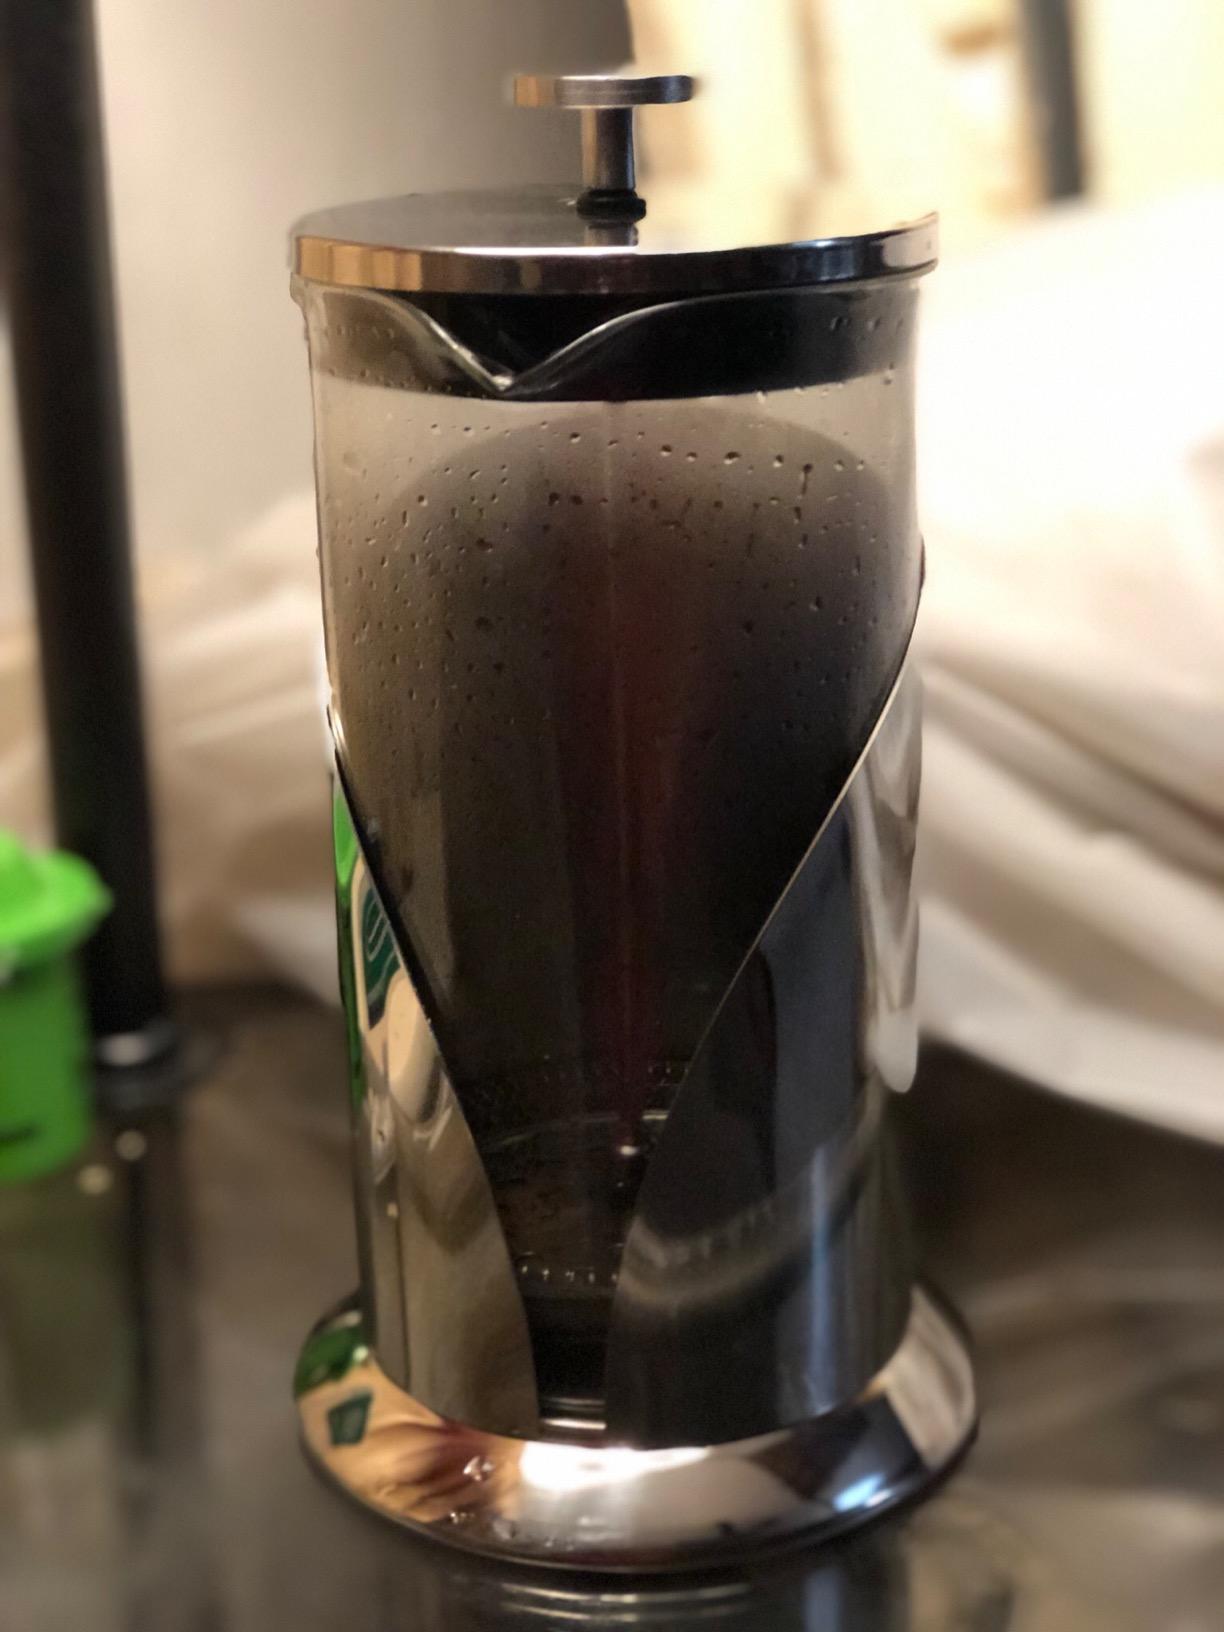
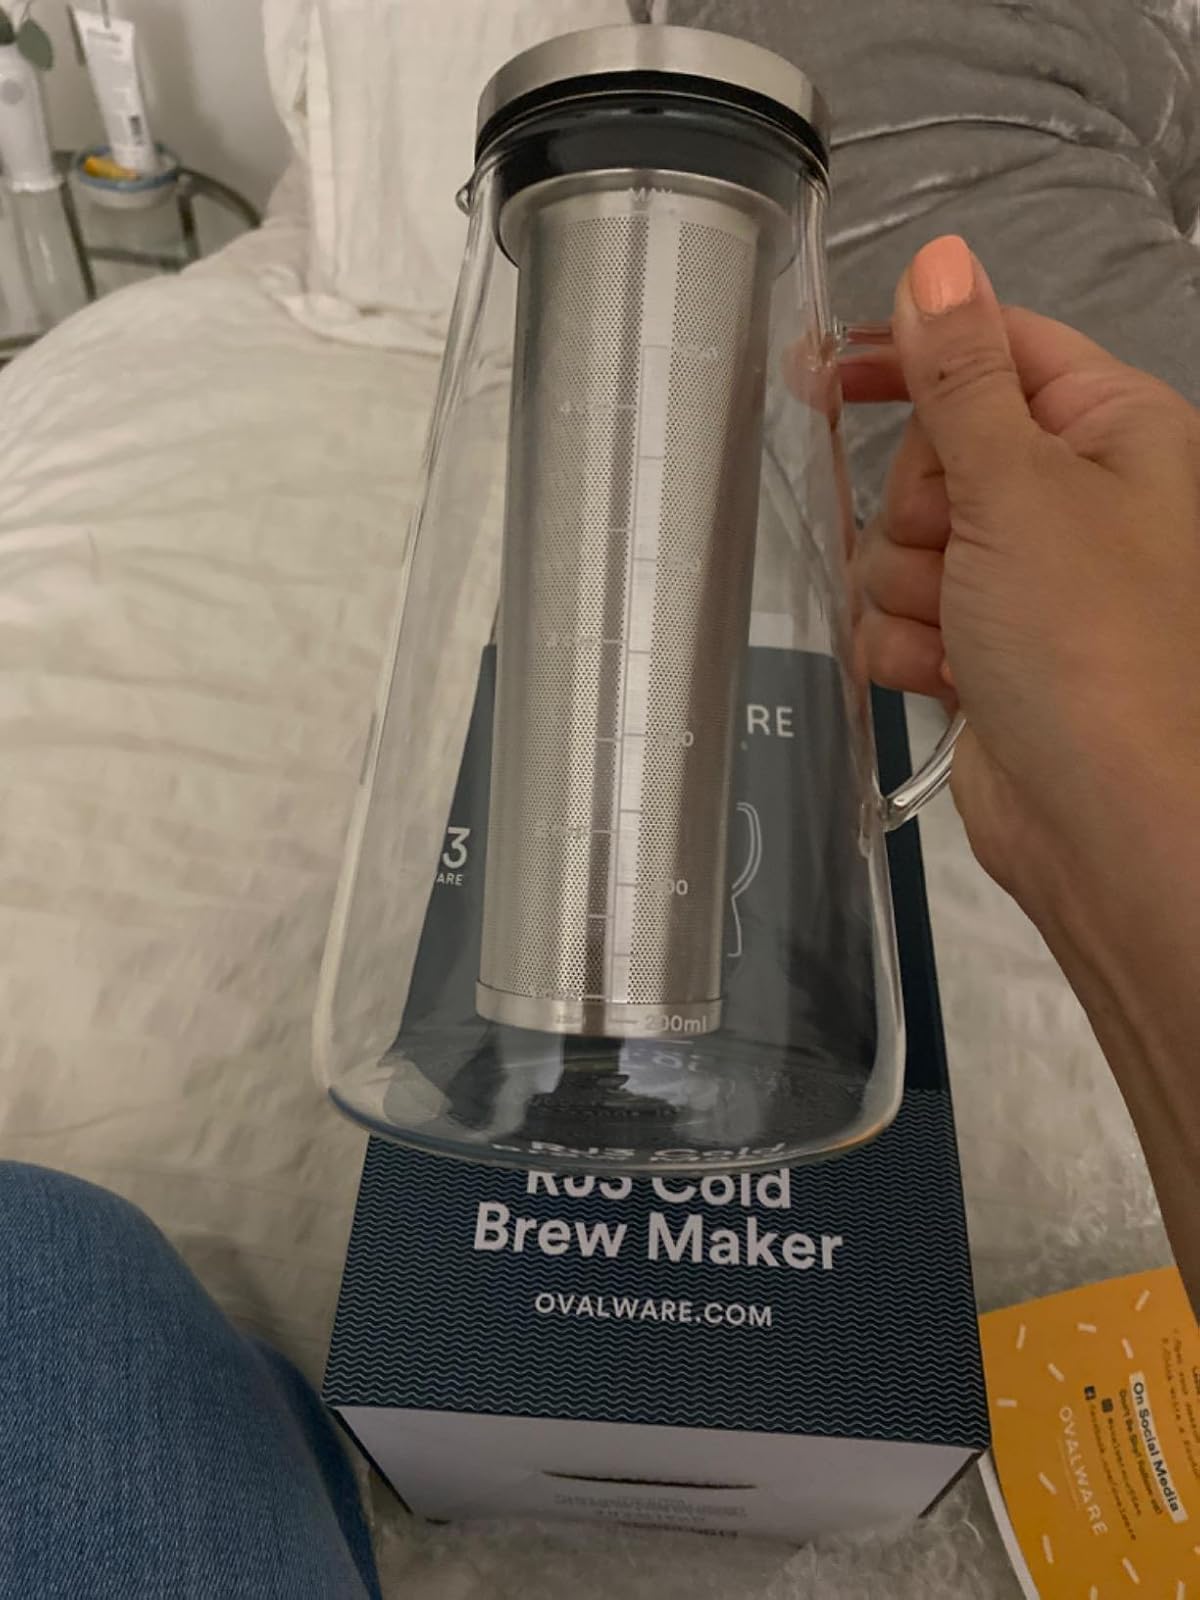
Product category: items_tea
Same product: no